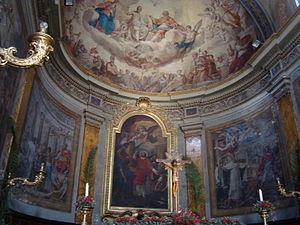
La cathédrale San Lorenzo est la cathédrale de Tivoli, dans le centre de la région du Latium en Italie. Dédiée à Laurent de Rome, patron de la ville, elle est le siège du diocèse de Tivoli dont Mᵍʳ Mauro Parmeggiani a été évêque.